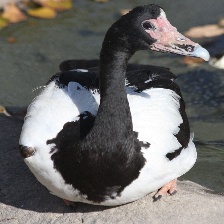
Species: MAGPIE GOOSE
Scientific name: ANSERANAS SEMIPALMATA
ImageNet parent category: goose